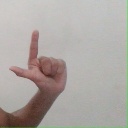
अक्षर: ल